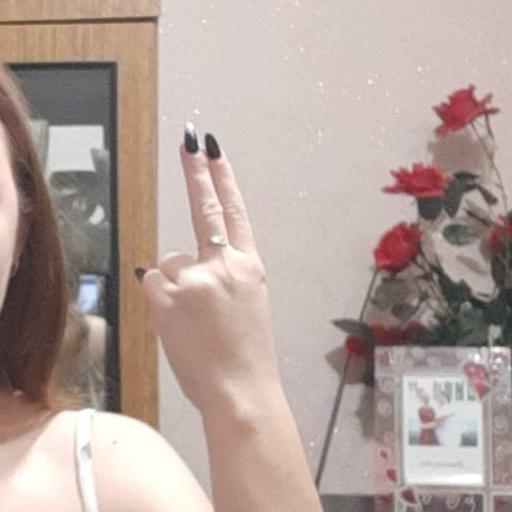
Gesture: two_up_inverted